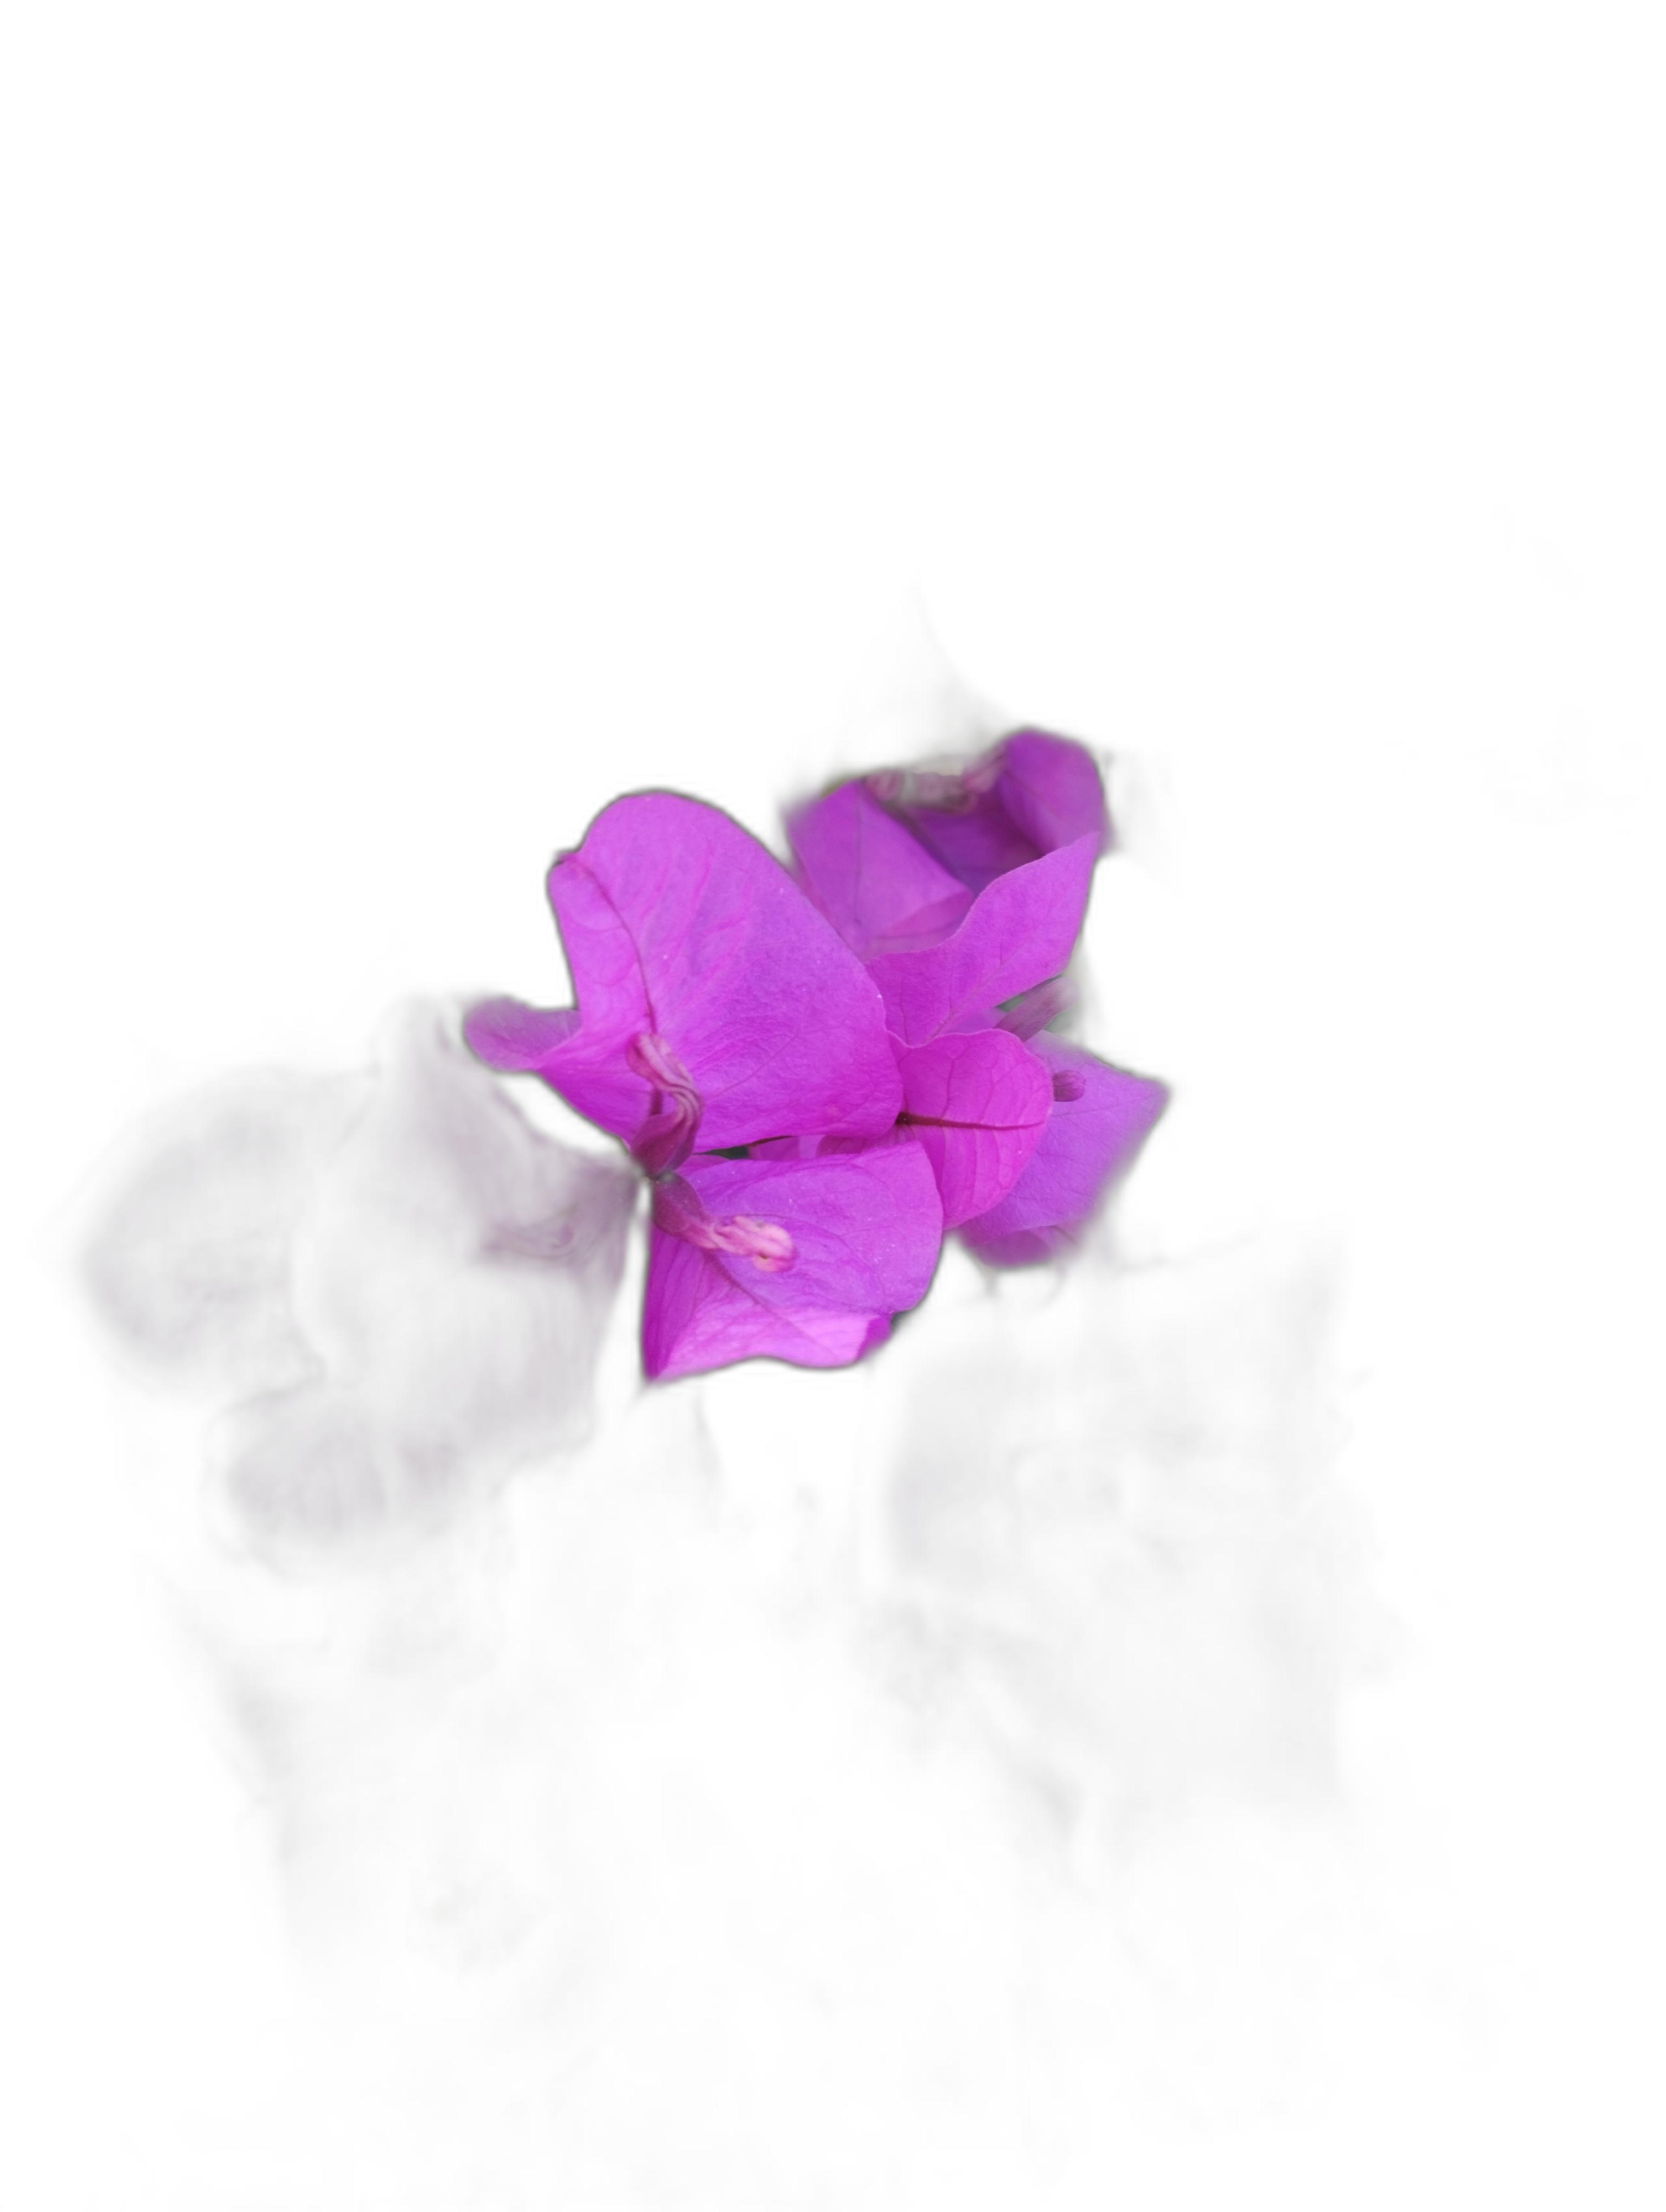
Label: Bougainvillea